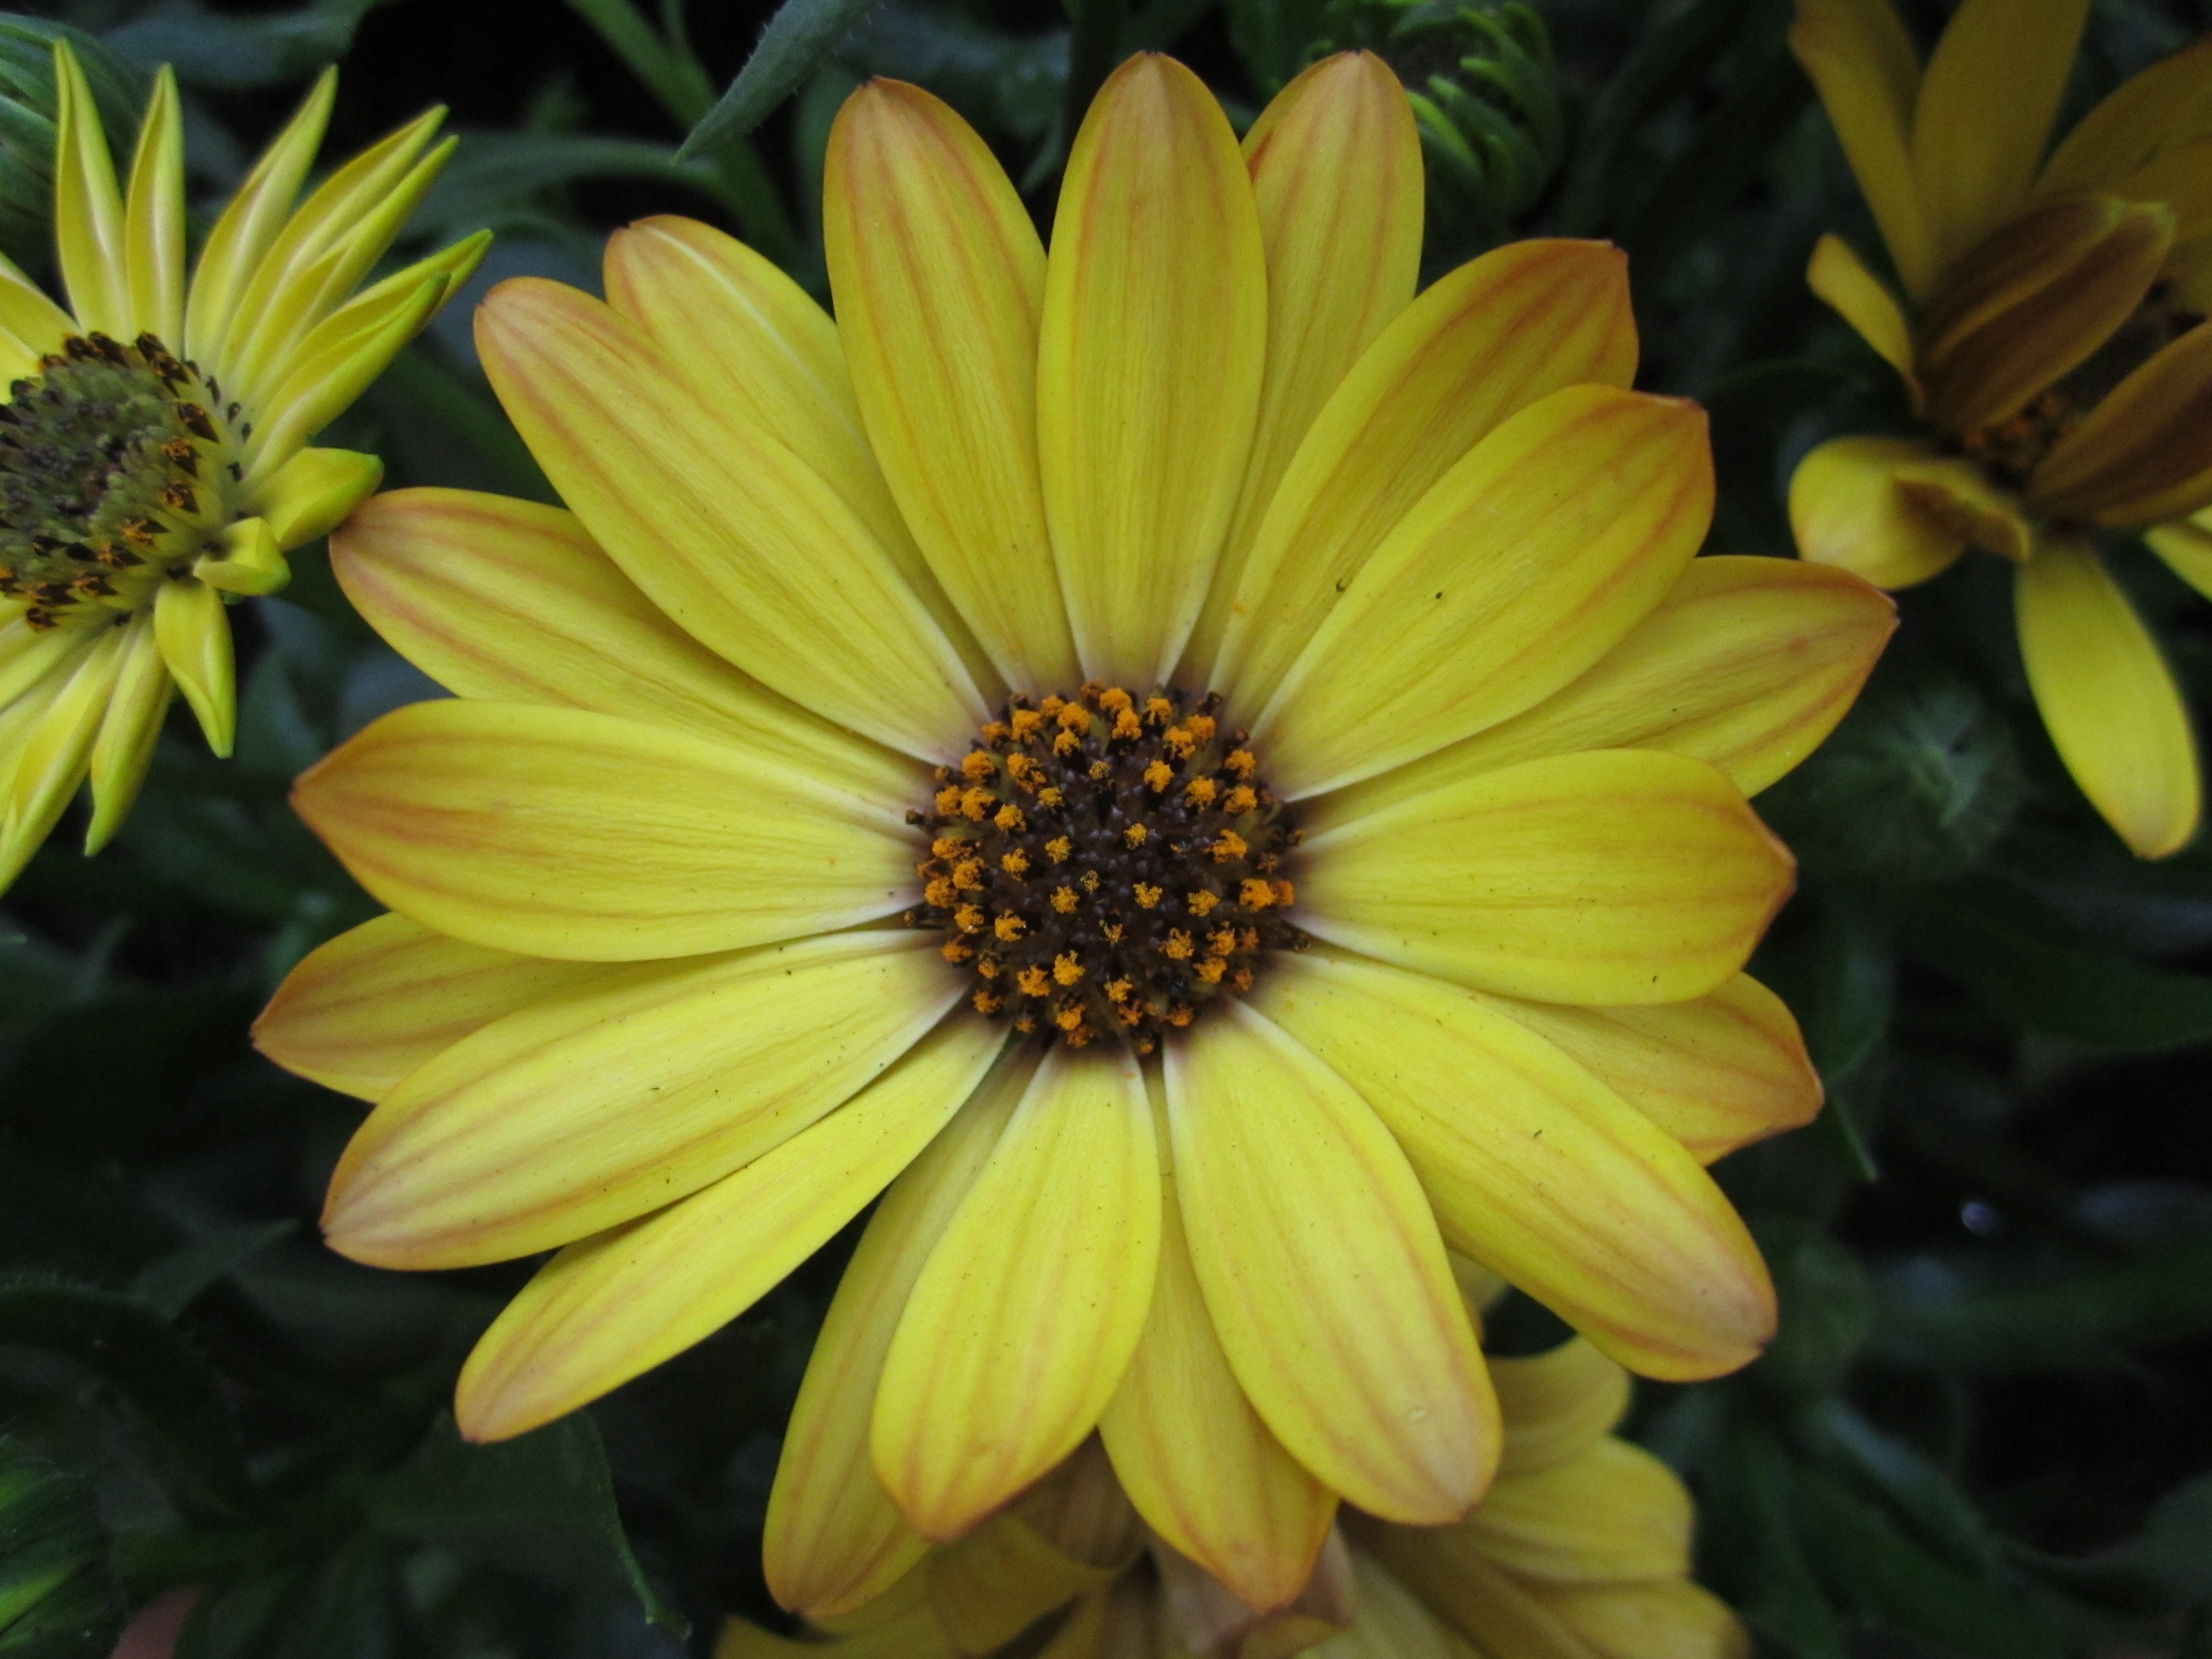
blossom, plant, flower, petal, bloom, botany, yellow, flora, wildflower, marguerite, macro photography, flowering plant, daisy family, oxeye daisy, annual plant, plant stem, land plant, marguerite daisy, chrysanths